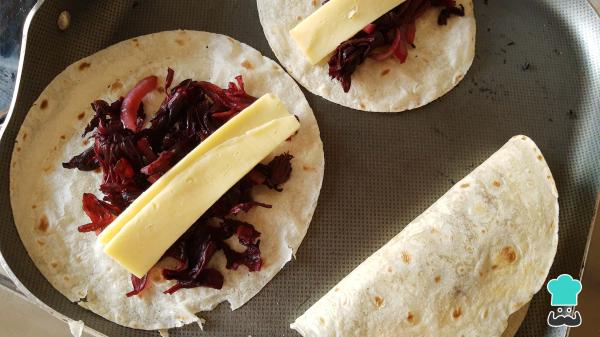
Para armar la quesadilla de flor de Jamaica, calienta en un comal la tortilla y cuando esté ligeramente caliente, agrega un poco del guisado de flor de Jamaica. Además, debes agregar el queso manchego o queso Oaxaca al gusto, dobla la tortilla y dejar que el queso gratine.